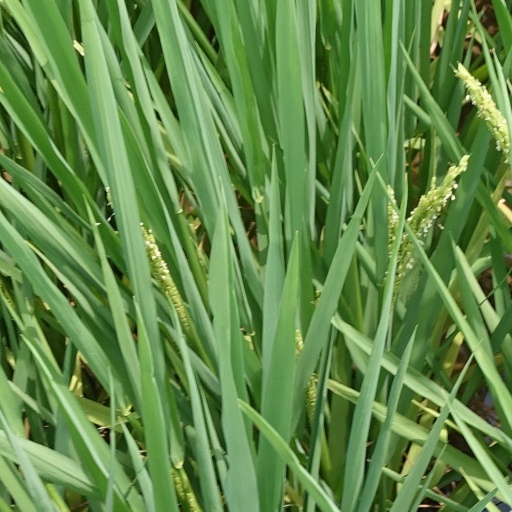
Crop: rice